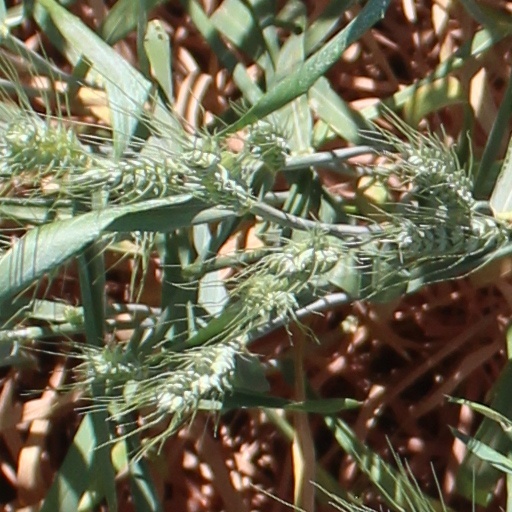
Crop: wheat